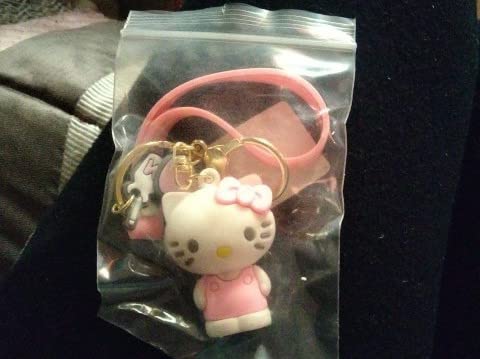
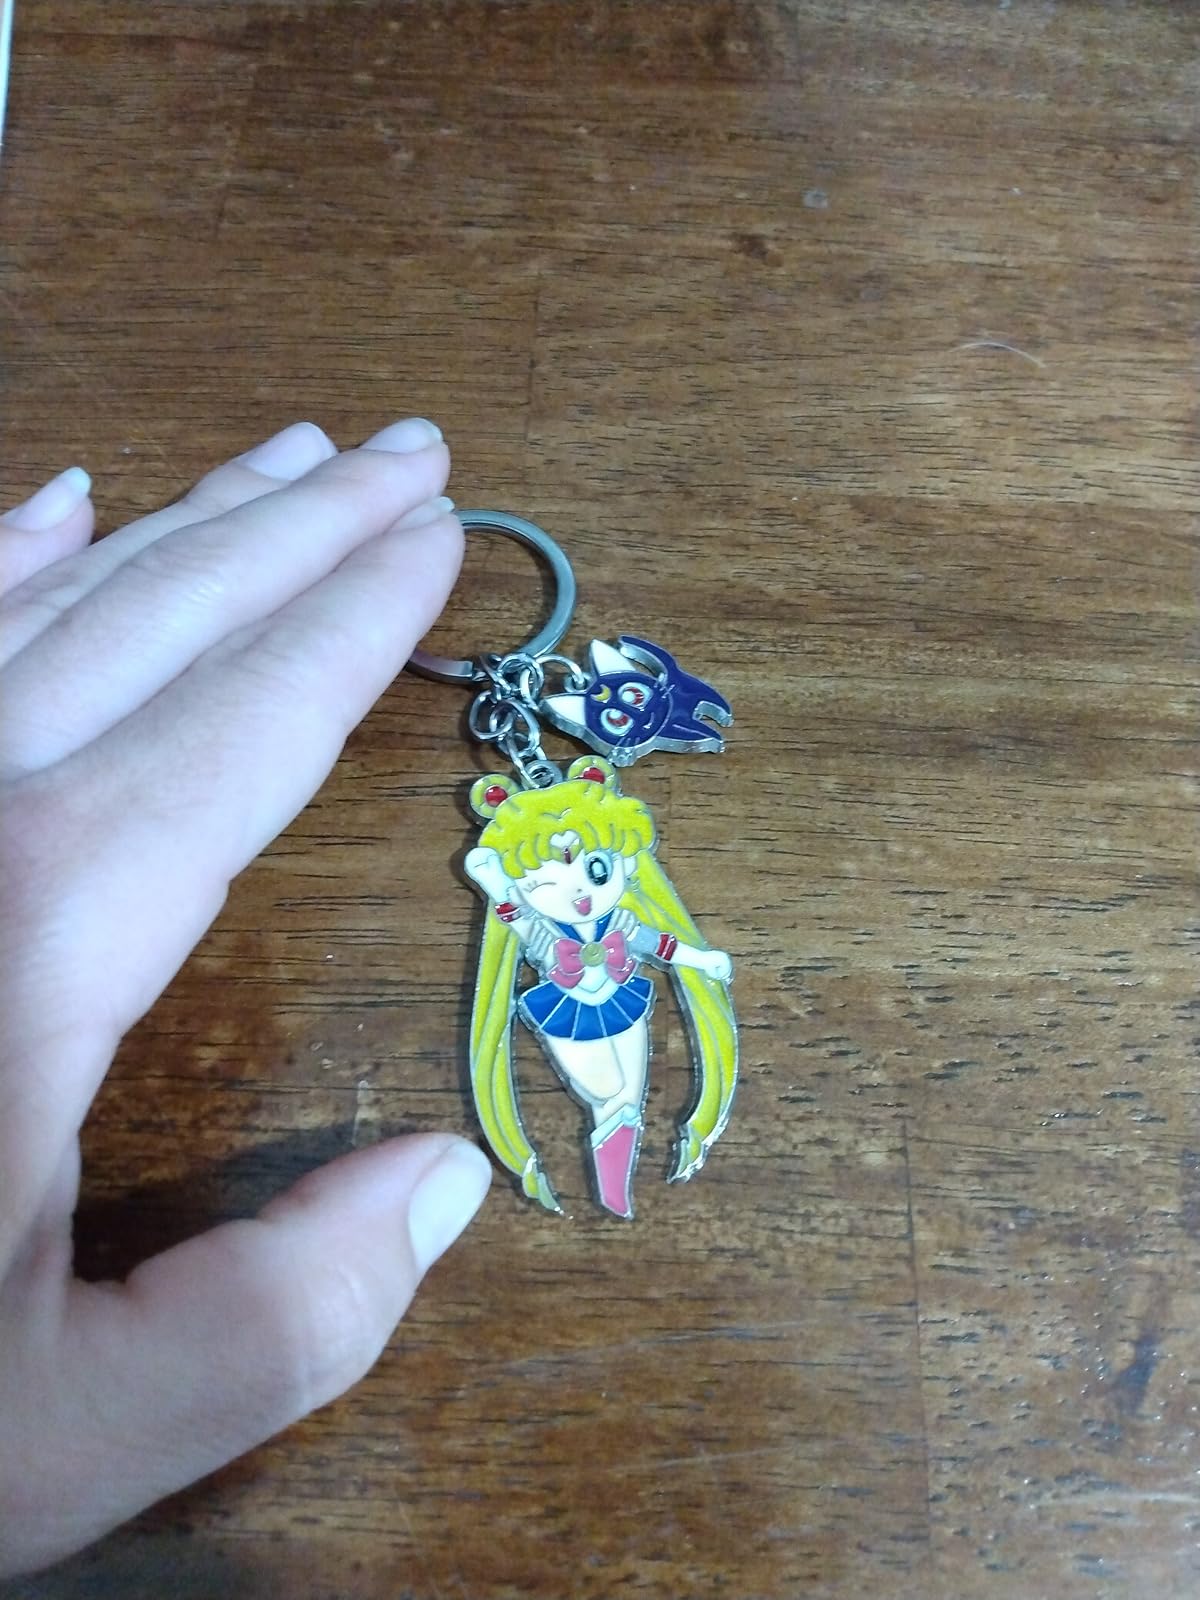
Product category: accessories_keychain
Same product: no